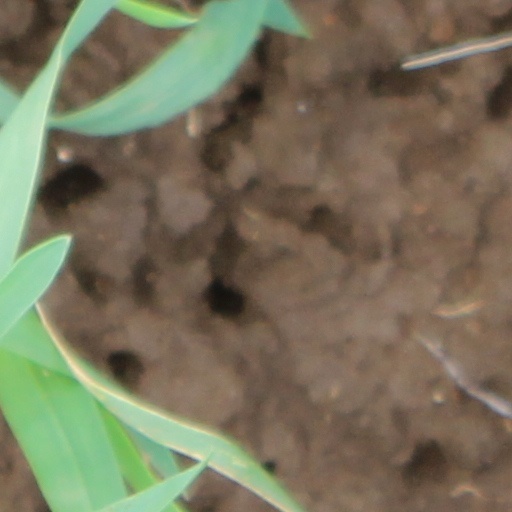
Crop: wheat